Hersilia Cove

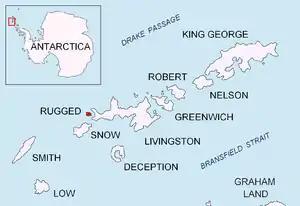
Location of Rugged Island in the South Shetland Islands

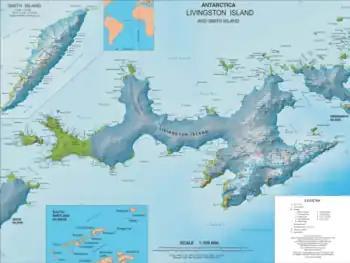
Topographic map of Livingston Island and Smith Island

Hersilia Cove is the 650 m wide cove indenting for 800 m the north coast of Rugged Island in the South Shetland Islands, Antarctica west of Herring Point.